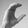
ASL letter: C